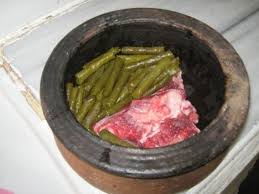
Yemek: yaprak_sarma